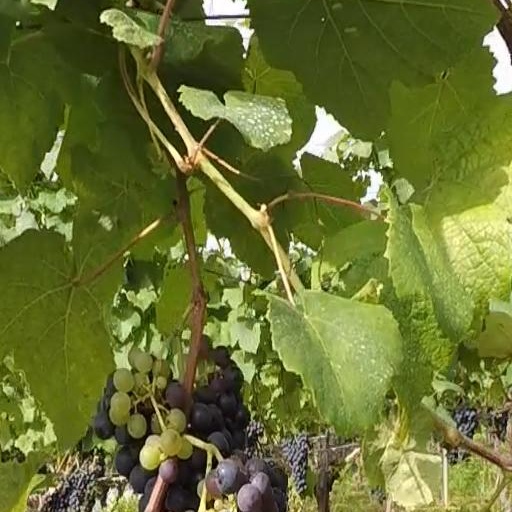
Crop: grape